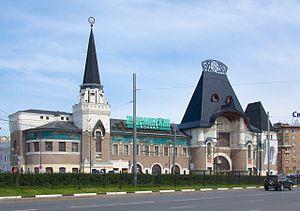
La liste des gares du Transsibérien indique les principales localités desservies de Moscou à Vladivostok, ainsi que la distance en kilomètres depuis Moscou.